The Strumbellas

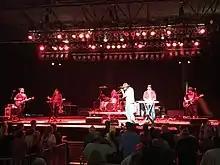
The Strumbellas performing at Summerfest in 2019.

The band's third studio album, "Hope", was released on April 22, 2016. The first single from that album, "Spirits", topped the Billboard Alternative Songs chart the last two weeks of May 2016 and also enjoyed significant mainstream radio play in Canada and a number of European countries. On April 21, 2016, the band were featured performers on "The Late Show with Stephen Colbert", closing out the episode with a live performance of "Spirits". They also performed at the NHL Heritage Classic in Winnipeg during the first intermission on October 23, 2016.